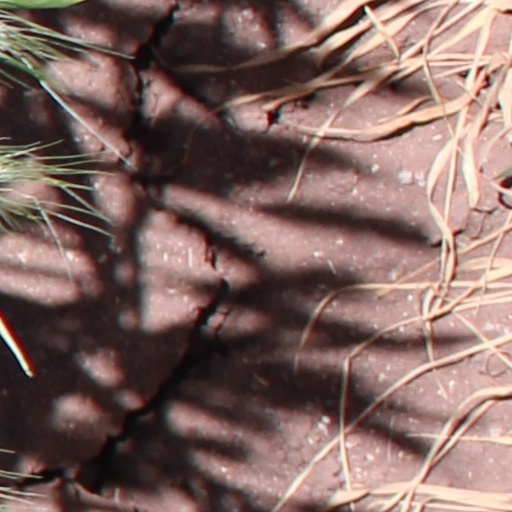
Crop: wheat